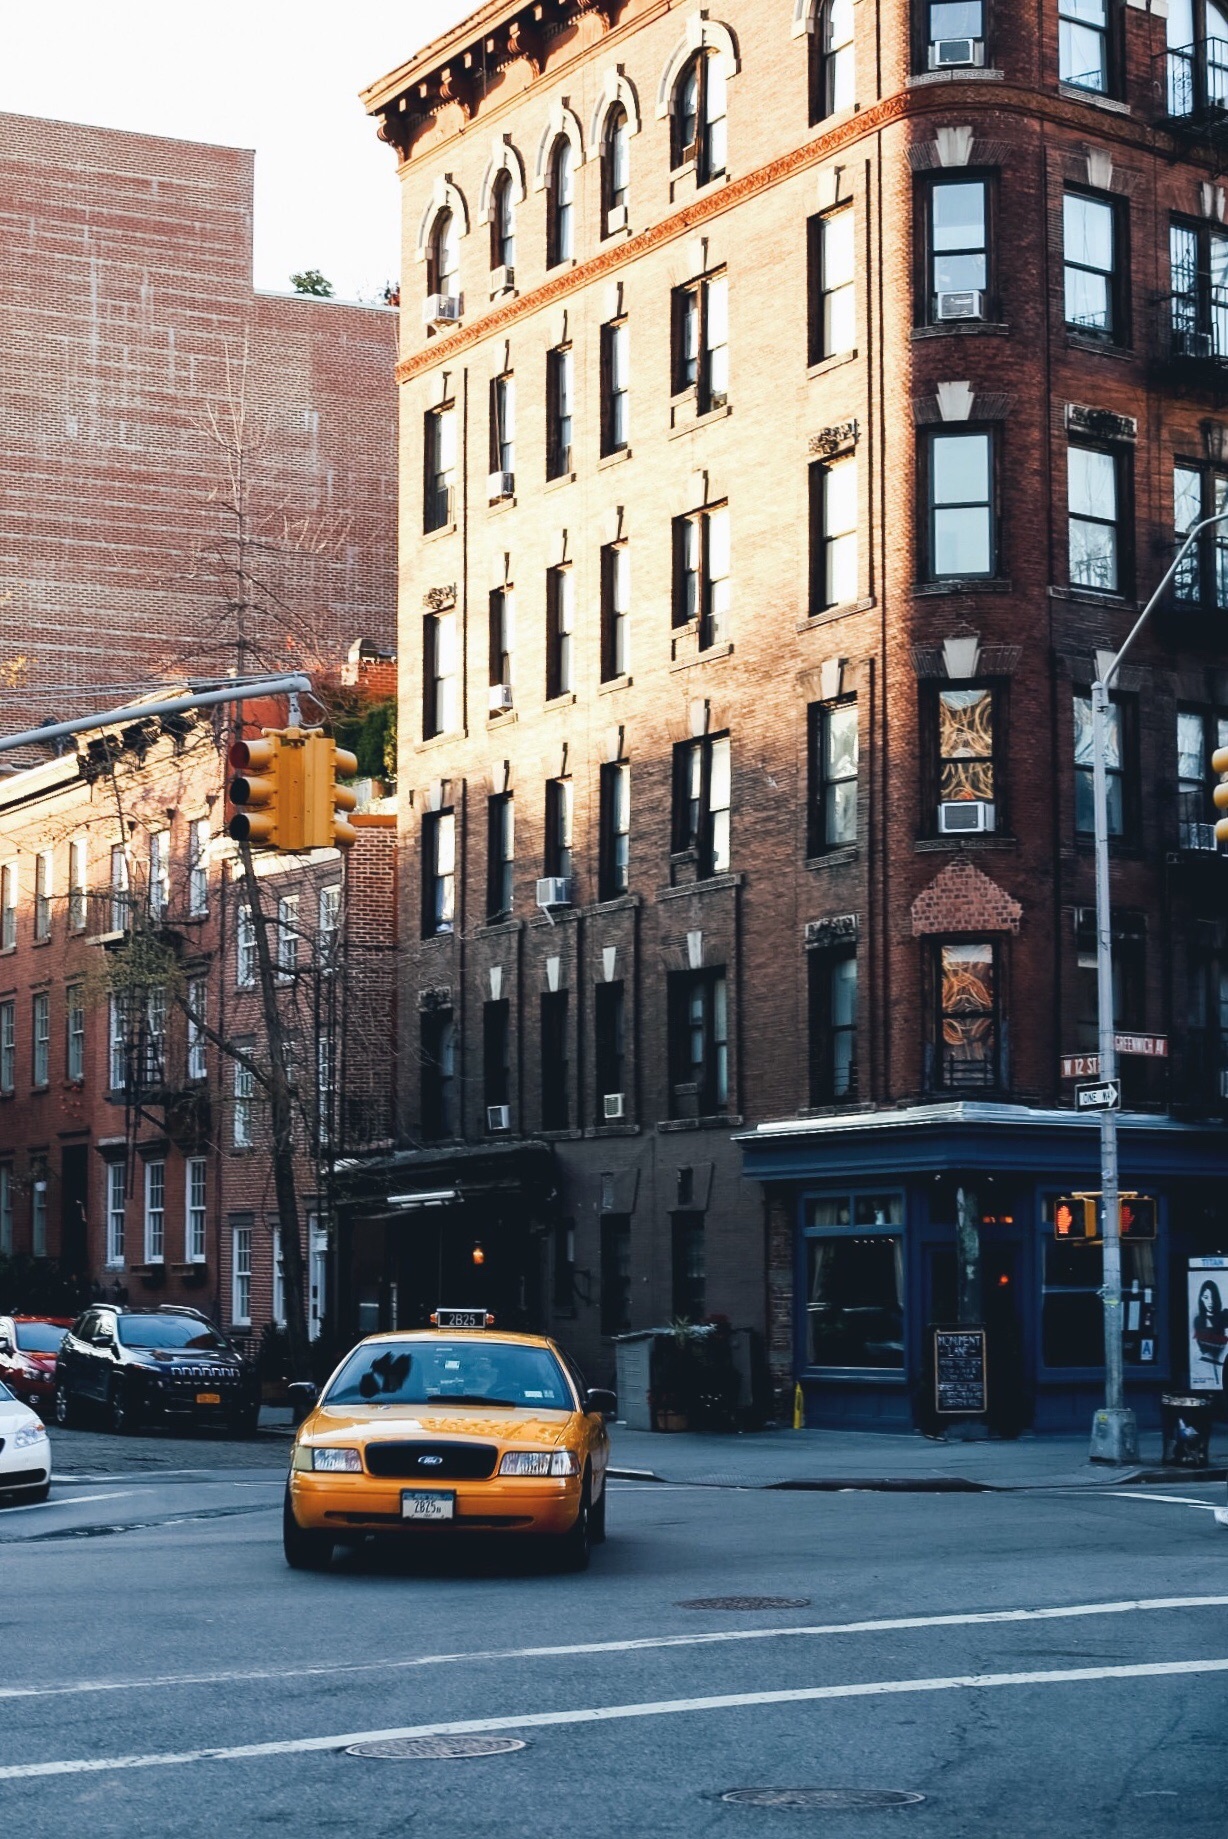
architecture, road, street, town, city, urban, cityscape, downtown, taxi, cab, vehicle, facade, lane, innercity, corner, infrastructure, neighbourhood, urban area, human settlement